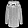
Label: Coat